Chris Miles (Skins)

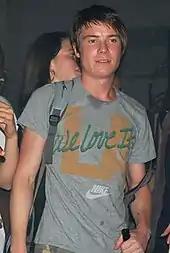
Dempsie on the stage in Skins party (2007)

In episode five of the second season, we see Jal and Chris make a deal, that Chris will give his life a go and stop saying 'fuck it' and Jal will stop saying no to everything. After a number of unsuccessful jobs, Chris gets a job as a sales person and squats in one of the houses he is supposed to be selling, where Cassie moves in temporarily. Inevitably, he and Jal end up getting together, and Chris' life begins to straighten up. Chris is performing exceptionally at work, and with support and affection from Jal, he is genuinely happy for a change. However, things lead to chaos when Cassie decides to have a house-warming party there and Angie turns up. The two have sex in the bathroom; however, Chris abruptly stops when he thinks of Jal. Chris opens the bathroom door to leave and finds Jal outside, and she realises what has happened between him and Angie. Chris then attempts to get Jal back and invites her to the flat that Angie left him before leaving. They get back together; however he doesn't yet know that Jal is pregnant, with his baby.